Tess Gunty

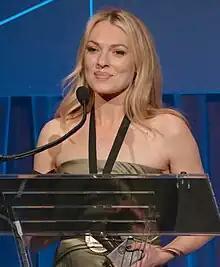
Gunty in 2022

Tess Gunty (born 1993) is an American novelist. Her debut novel, "The Rabbit Hutch", won the 2022 National Book Award for Fiction and the Indiana Authors Awards in 2024.